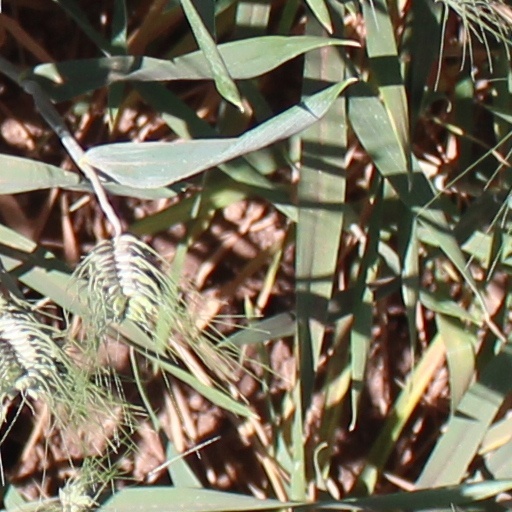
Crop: wheat